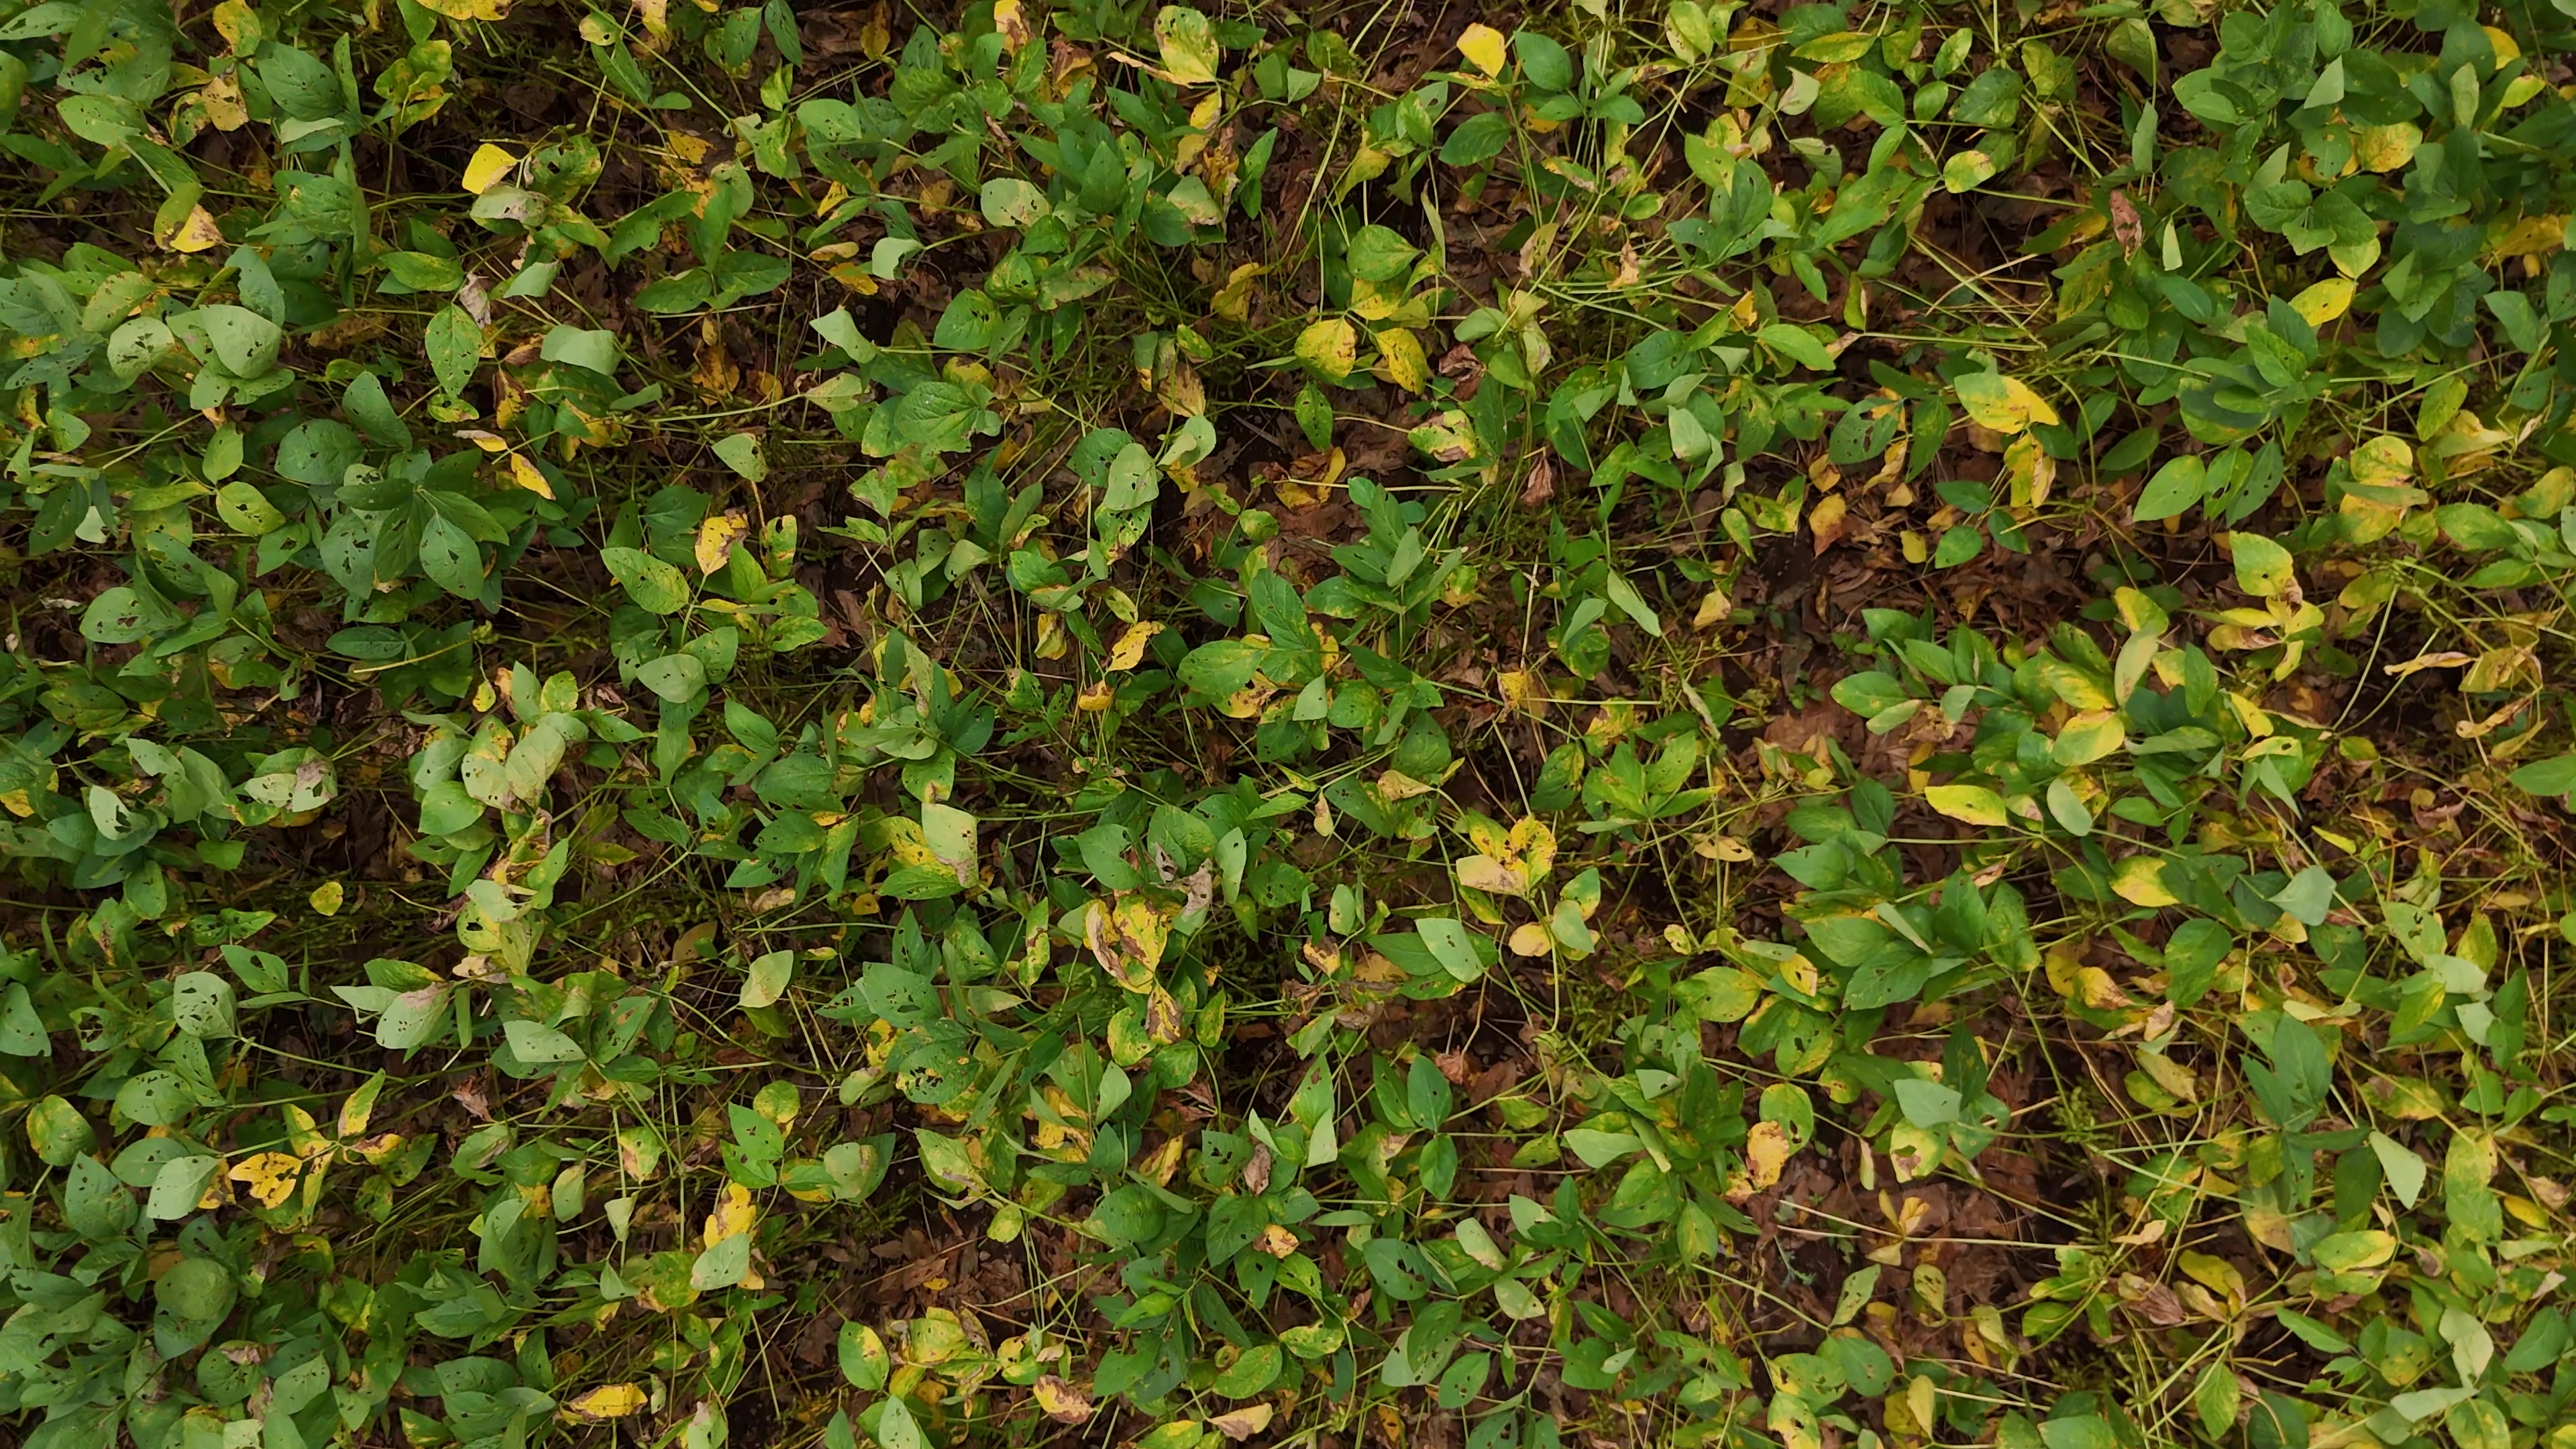
Label: Rust